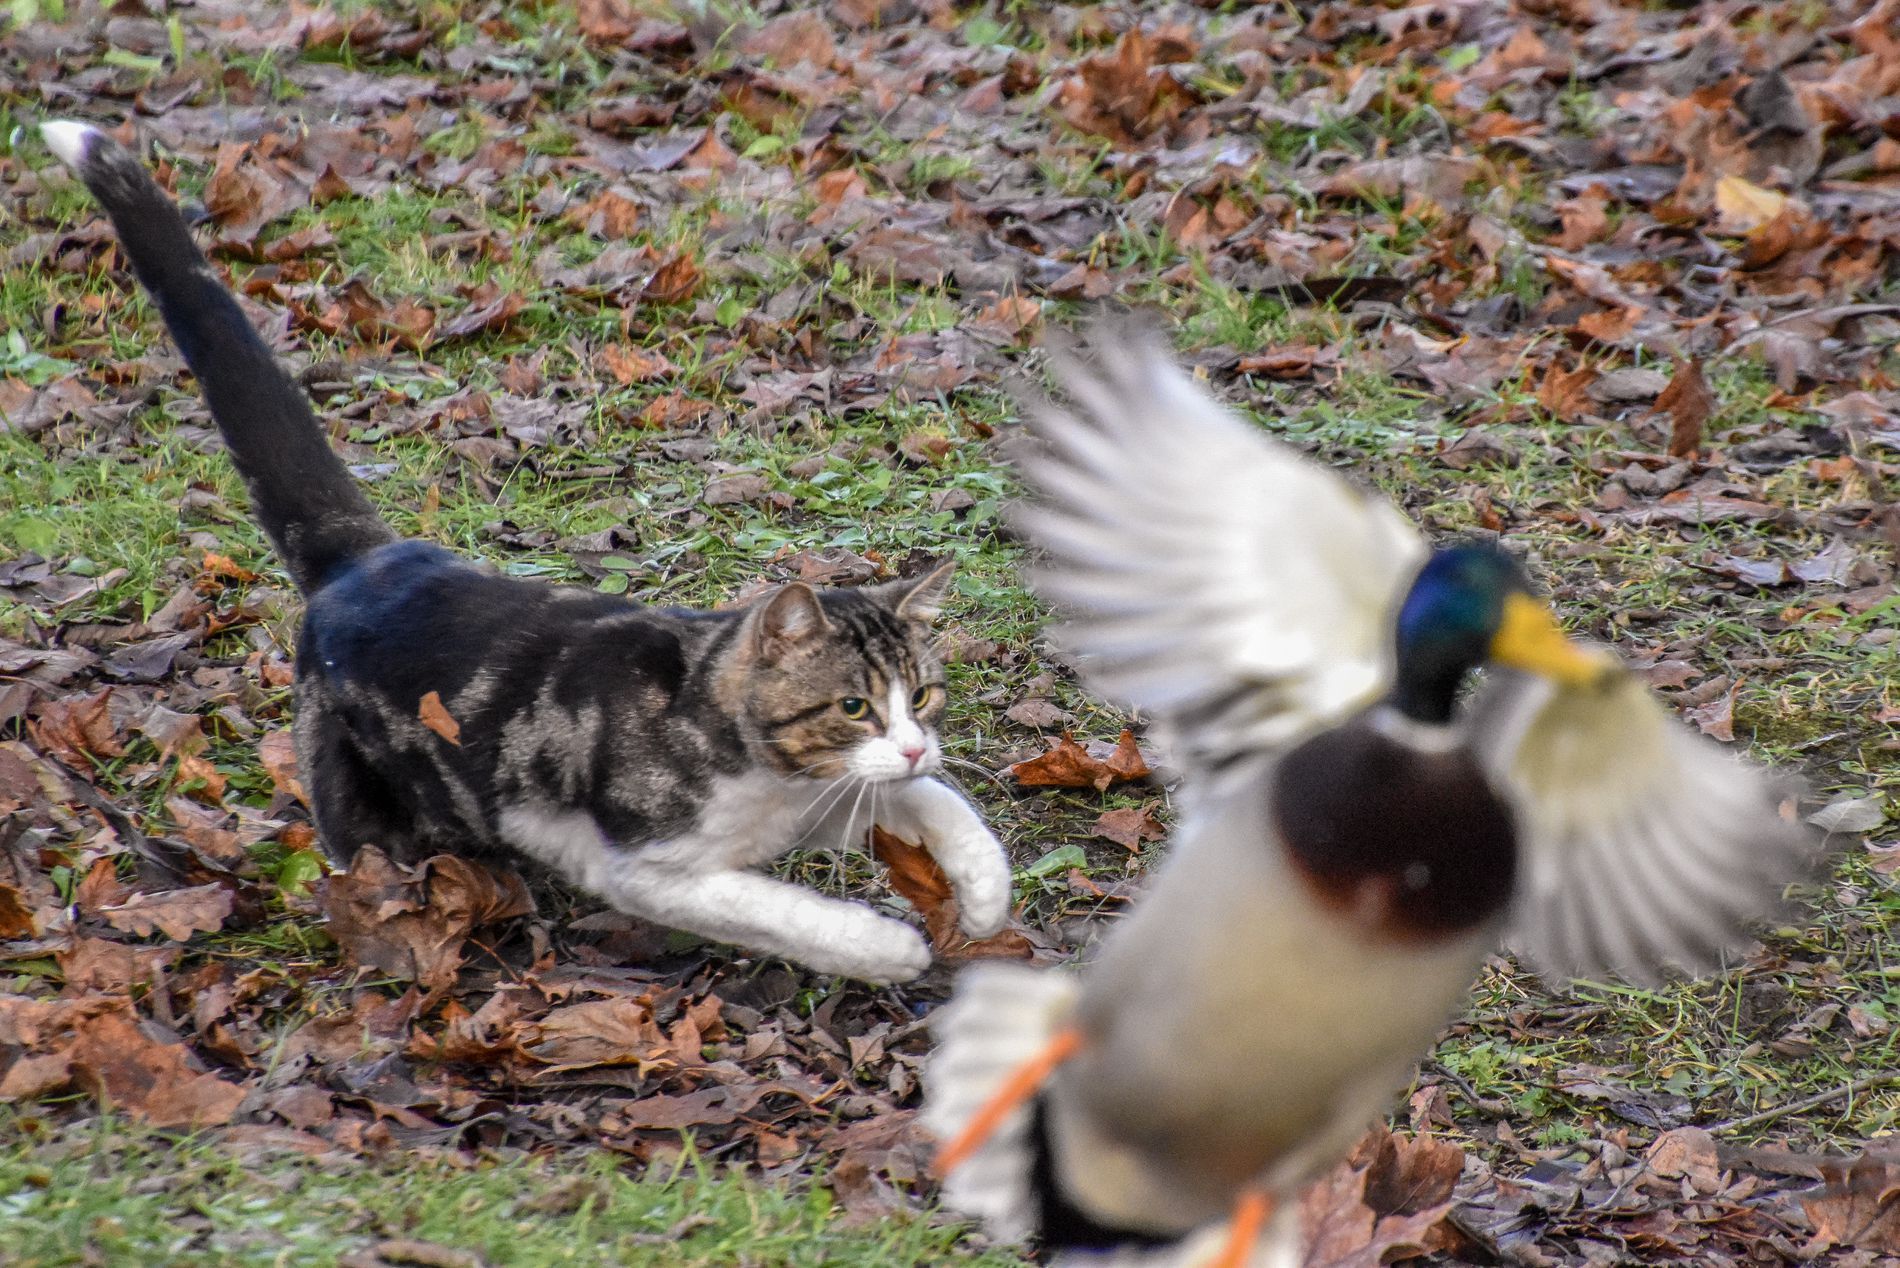
The Chase
The image shows a cat leaping forward, chasing a duck that flying away. Fallen leaves cover the ground in the background.
The scene is a landscape image captured from a slightly low angle, close to the ground, and shows a cat chasing a duck. The cat is leaping forward while the duck’s wings blur in motion, creating a tense and dynamic atmosphere.
Labels: Animal, Bird, Duck, Mallard, Waterfowl, Cat, Mammal, Pet, Grass, Plant, Beak, Kitten, Teal, Abyssinian, Manx, Ground
Camera: NIKON CORPORATION NIKON D3500
Lens: 18.0-400.0 mm f/3.5-6.3
Aperture: F8
Exposure: 1/1250 sec
ISO: 4500
Focal length: 400.0 mm